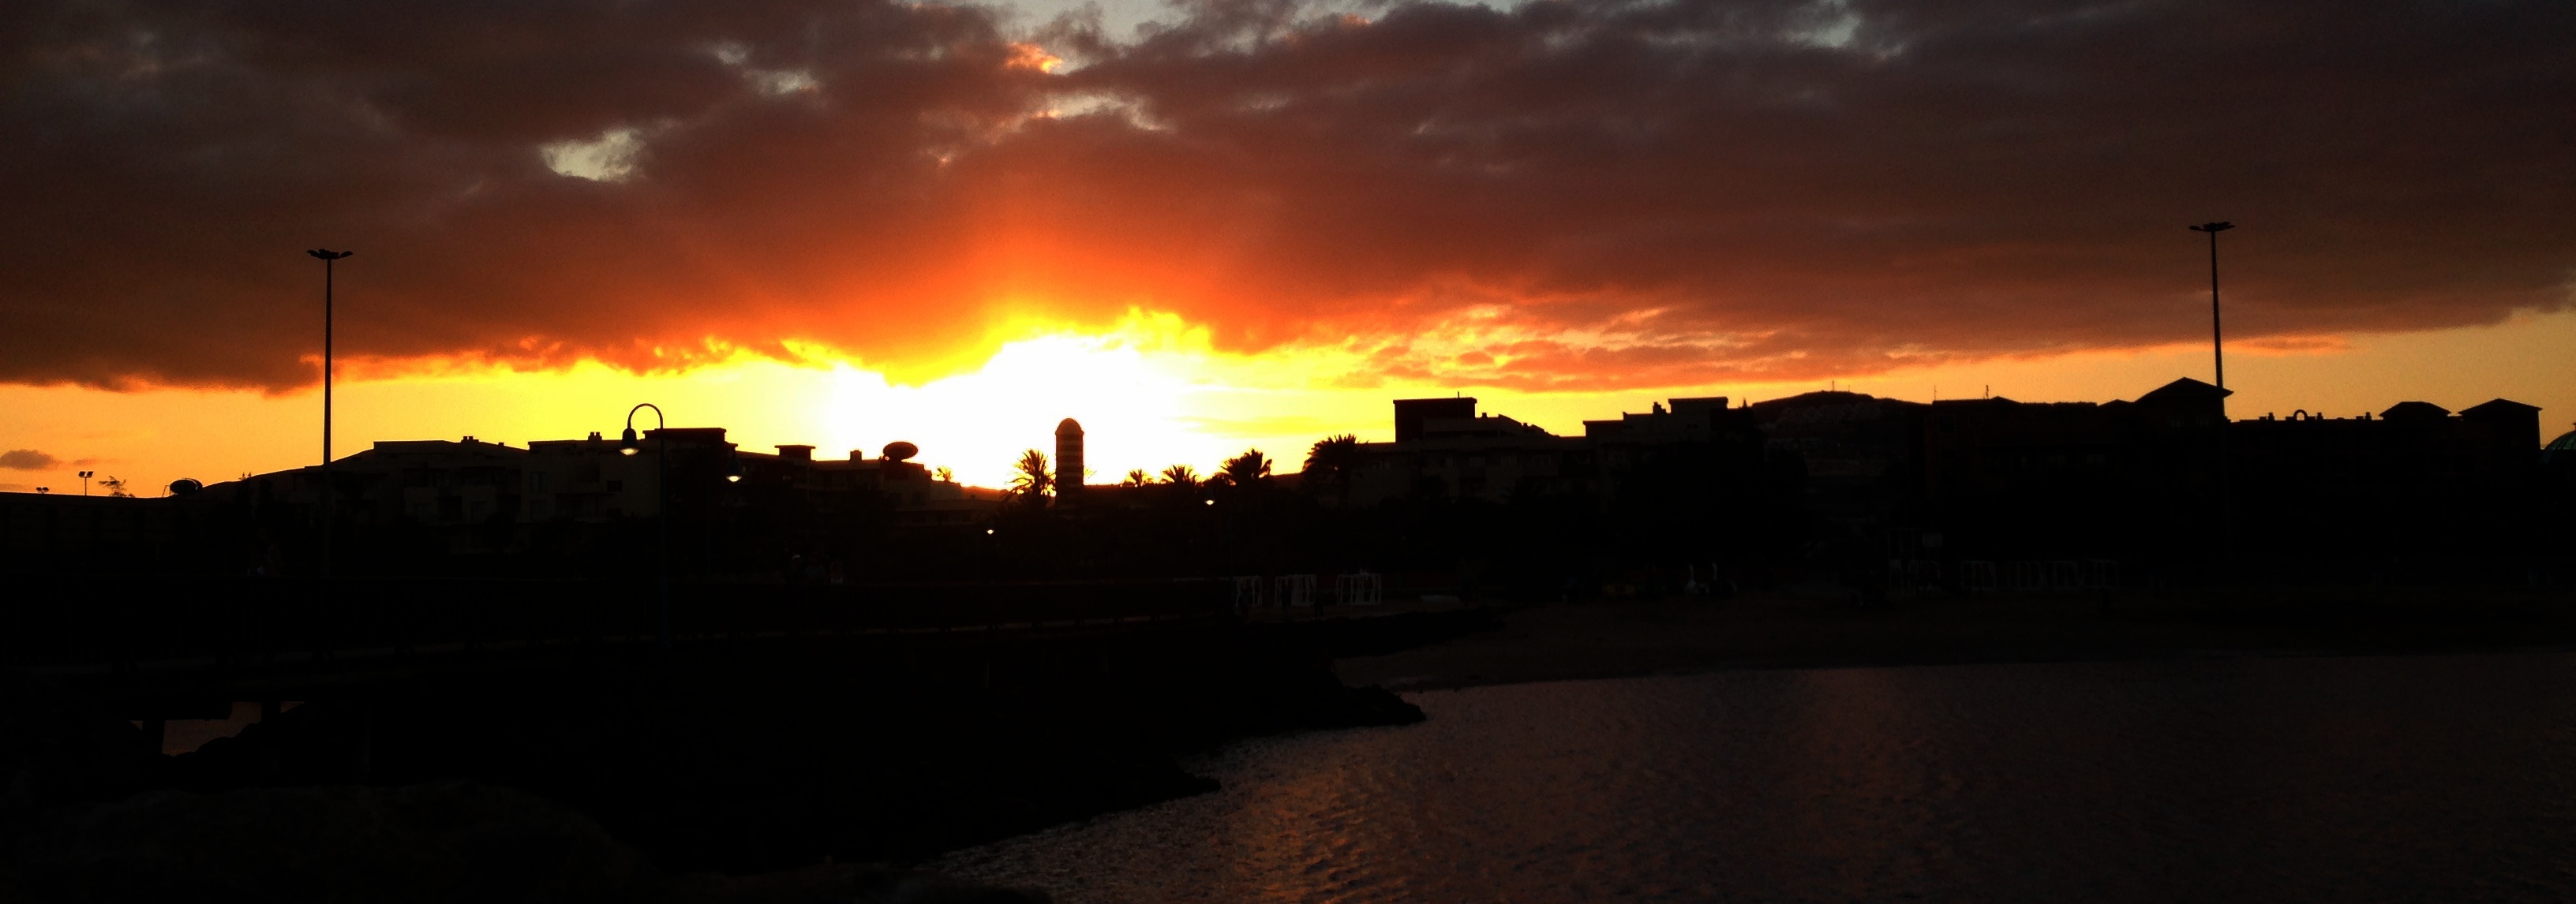
sunrise, sunset, dawn, dusk, evening, afterglow